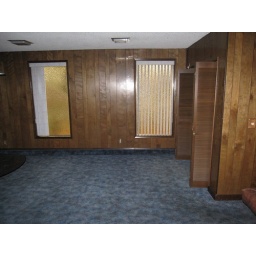
bar glass in bonus